The Night the World Exploded

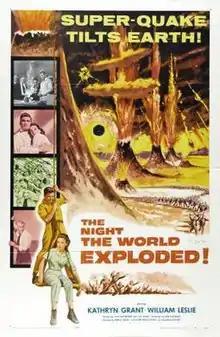
Theatrical release poster

The Night the World Exploded is a 1957 American science fiction disaster film directed by Fred F. Sears. The film was written by Jack Natteford and Luci Ward and produced by Sam Katzman. Both Katzman and Sears were known for their B movie films. The film was released on a double bill with "The Giant Claw".